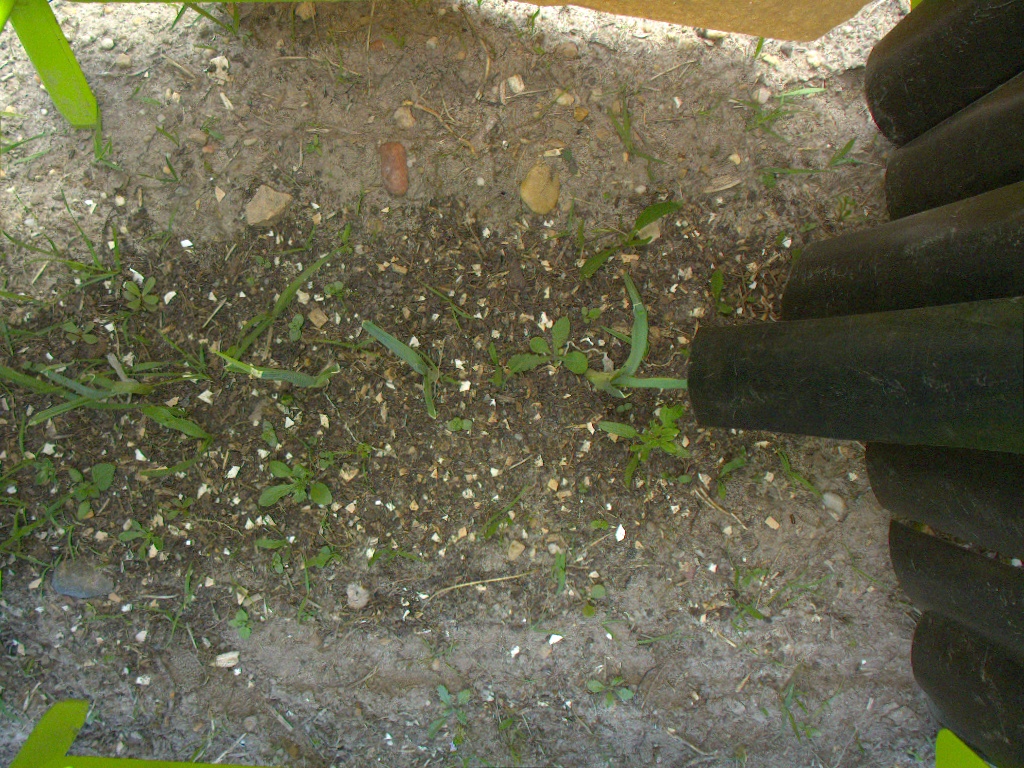
Crop: leek
Objects: stem_leek, stem_leek, stem_leek, stem_leek, leek, leek, leek, leek